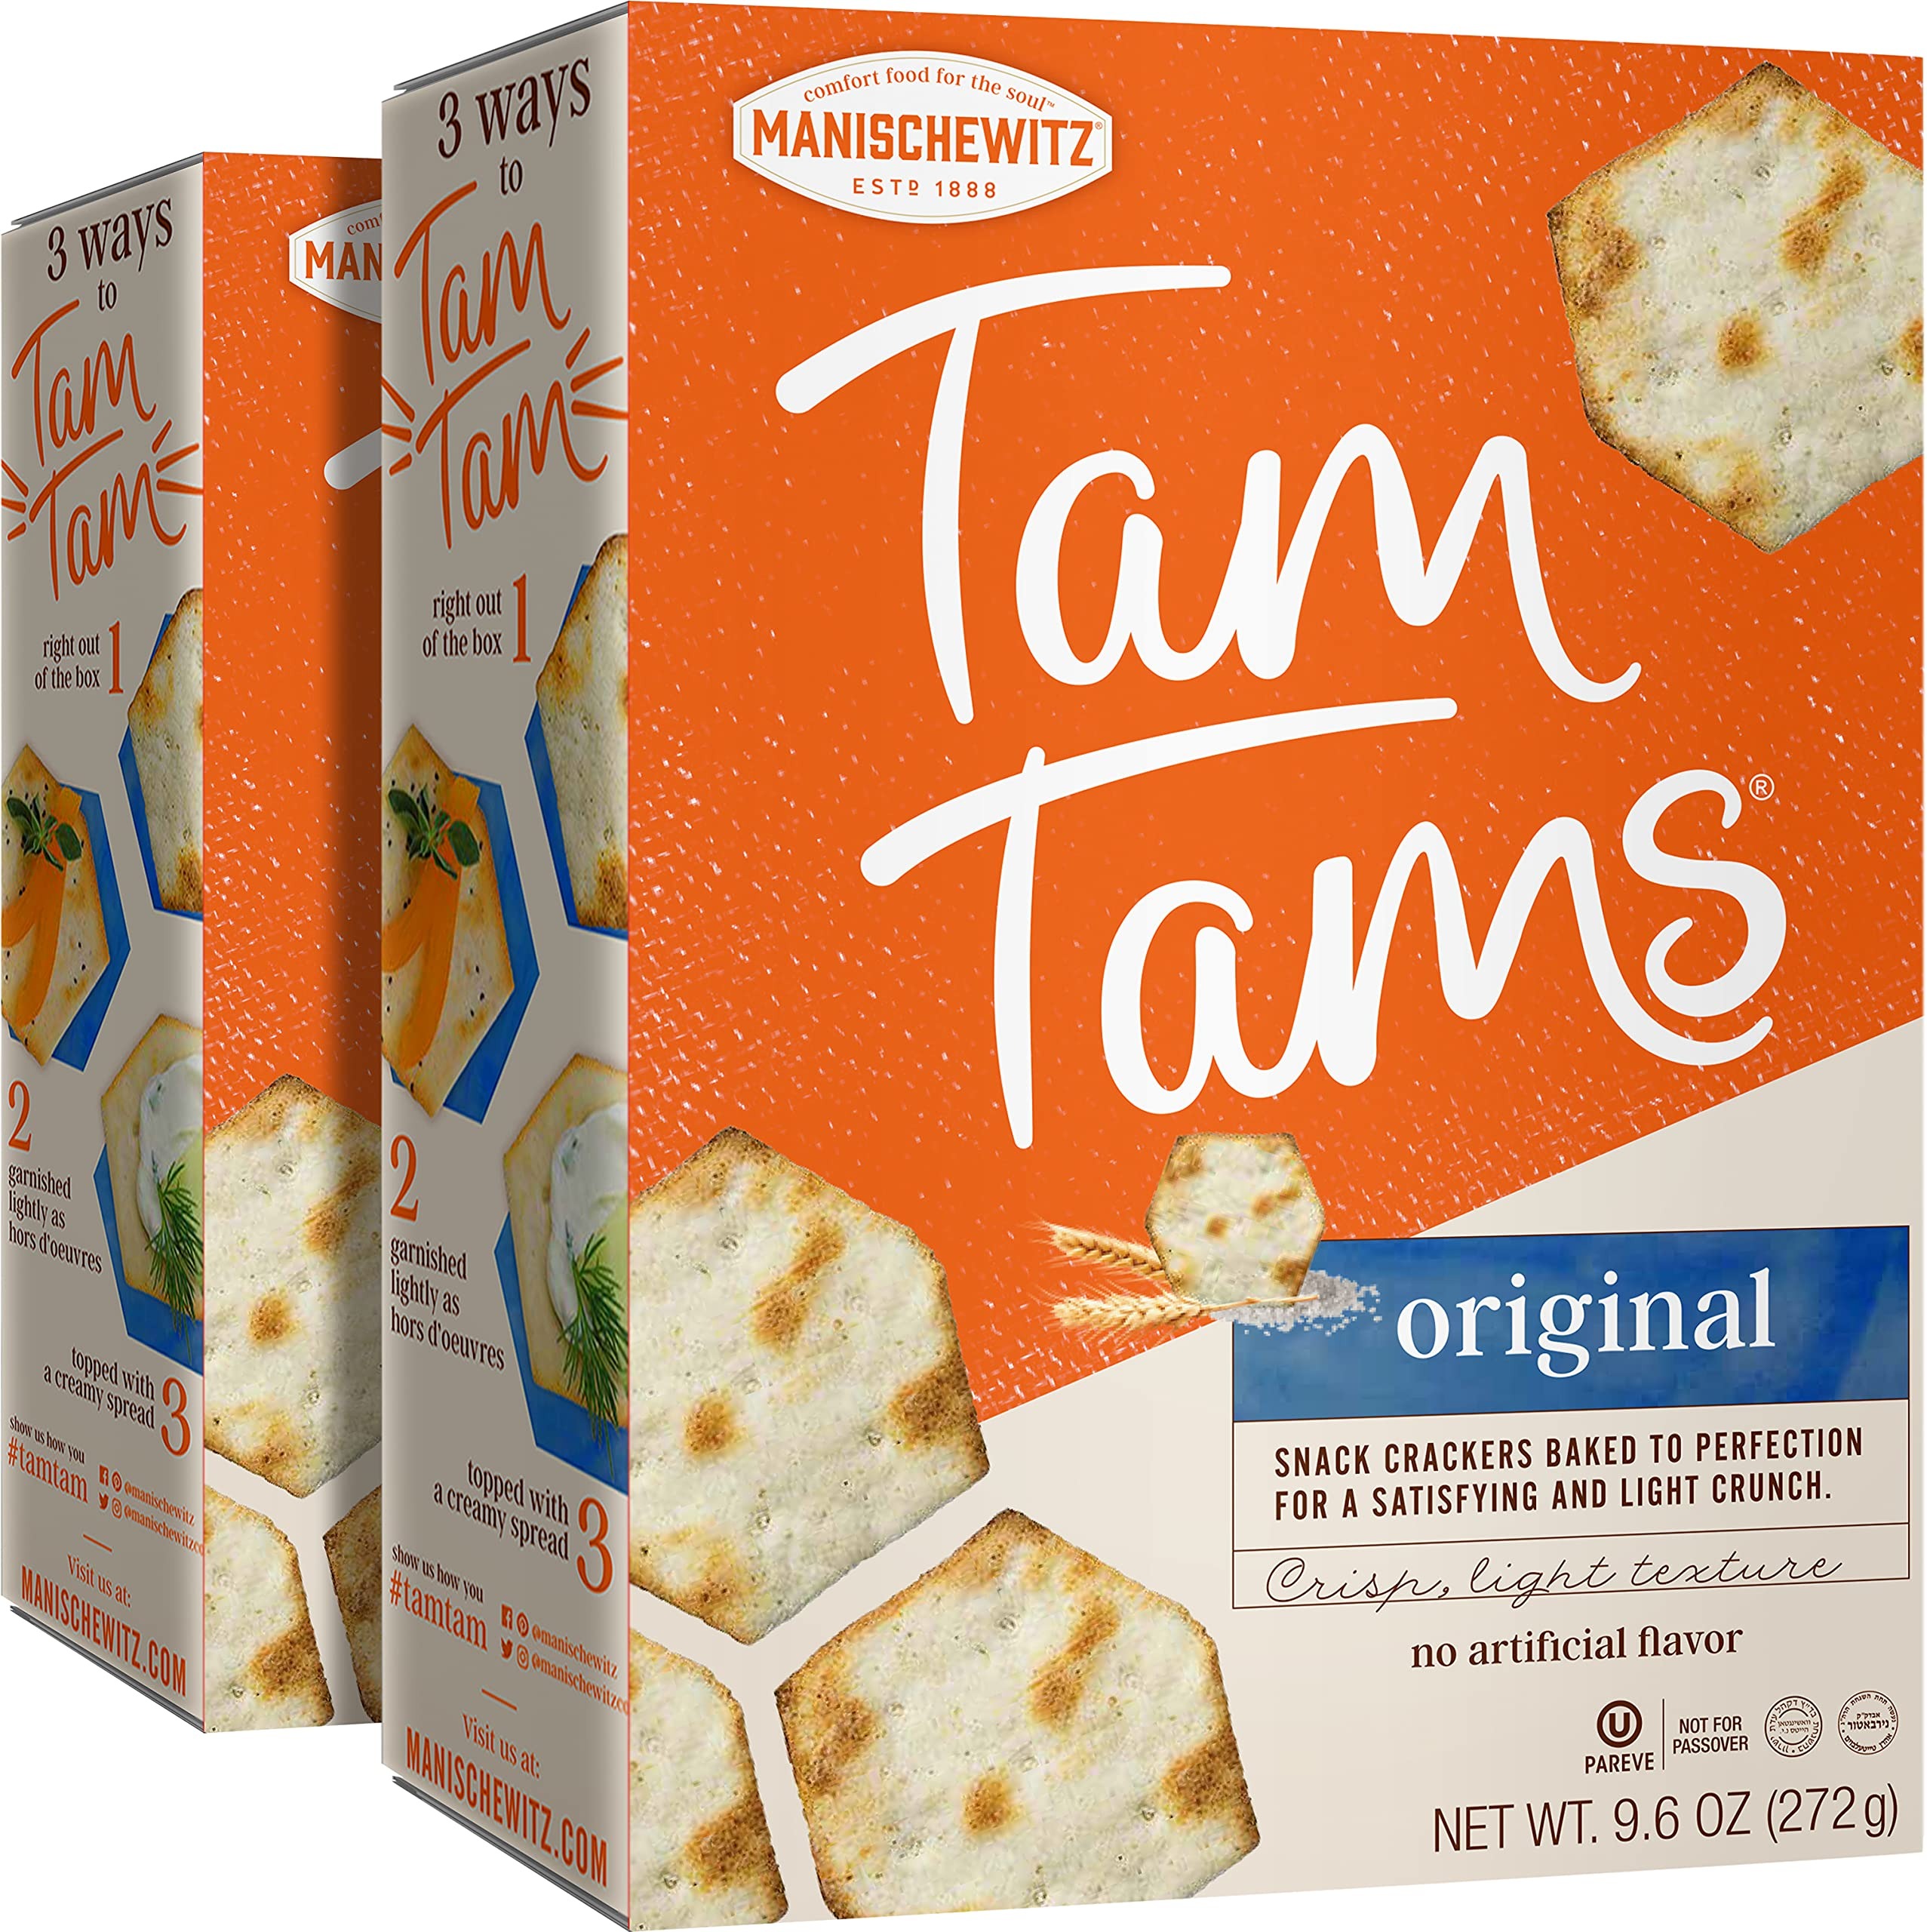
Item Name: Manischewitz Tam Tam Original Crackers 9.6oz (2 Pack), Fluffy & Airy, Baked to Perfection
Bullet Point 1: DELICIOUS- Enjoy the timeless great taste of Tam Tams wheat crackers-- because good taste never goes out of style
Bullet Point 2: CRISP TEXTURE- Baked to perfection for a satisfying and light crunch
Bullet Point 3: ENJOYABLE- Perfect on its own, garnished lightly as hors d'oeuvres, or topped with a creamy spread
Bullet Point 4: HEALTHY SNACKING- No trans fat or artificial colors, cholesterol free, lactose free, vegetarian
Bullet Point 5: CERTIFIED- Kosher
Value: 2.0
Unit: Count

Price: 11.98